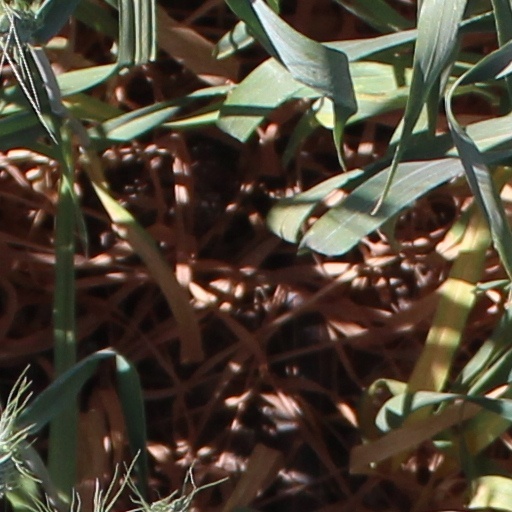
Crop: wheat